Shura Kitata

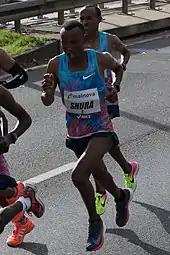
Shura Kitata at the 2017 Frankfurt Marathon

On 2 January 2017, Shura again finished well in the Xiamen International Marathon, finishing third behind Lemi Berhanu and Mosinet Geremew in a time of 2:10:36. He won his first marathon in April when he beat the likes of Werkunesh Seyoum, Solomon Lema, and Dominic Ruto at the Rome Marathon in Italy. He finished with a time of 2:07:30, the second-fastest time on the course. In July, he debuted in the half marathon distance at the Bogotá Half Marathon, finishing third behind Feyisa Lilesa and Peter Kirui in a time of 1:05:04. It was in the second half of 2017 that Shura had his greatest success; he won the Frankfurt Marathon with a personal best of 2:05:50. He left Kelkile Gezahegn and Getu Feleke in the second half of the race.